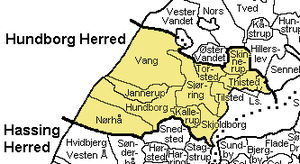
Hundborg Herred
Hundborg Herred var et herred i det tidligere Thisted Amt, fra kommunalreformen 1970 Viborg Amt. Efter nedlæggelse af amterne: Region Nordjylland